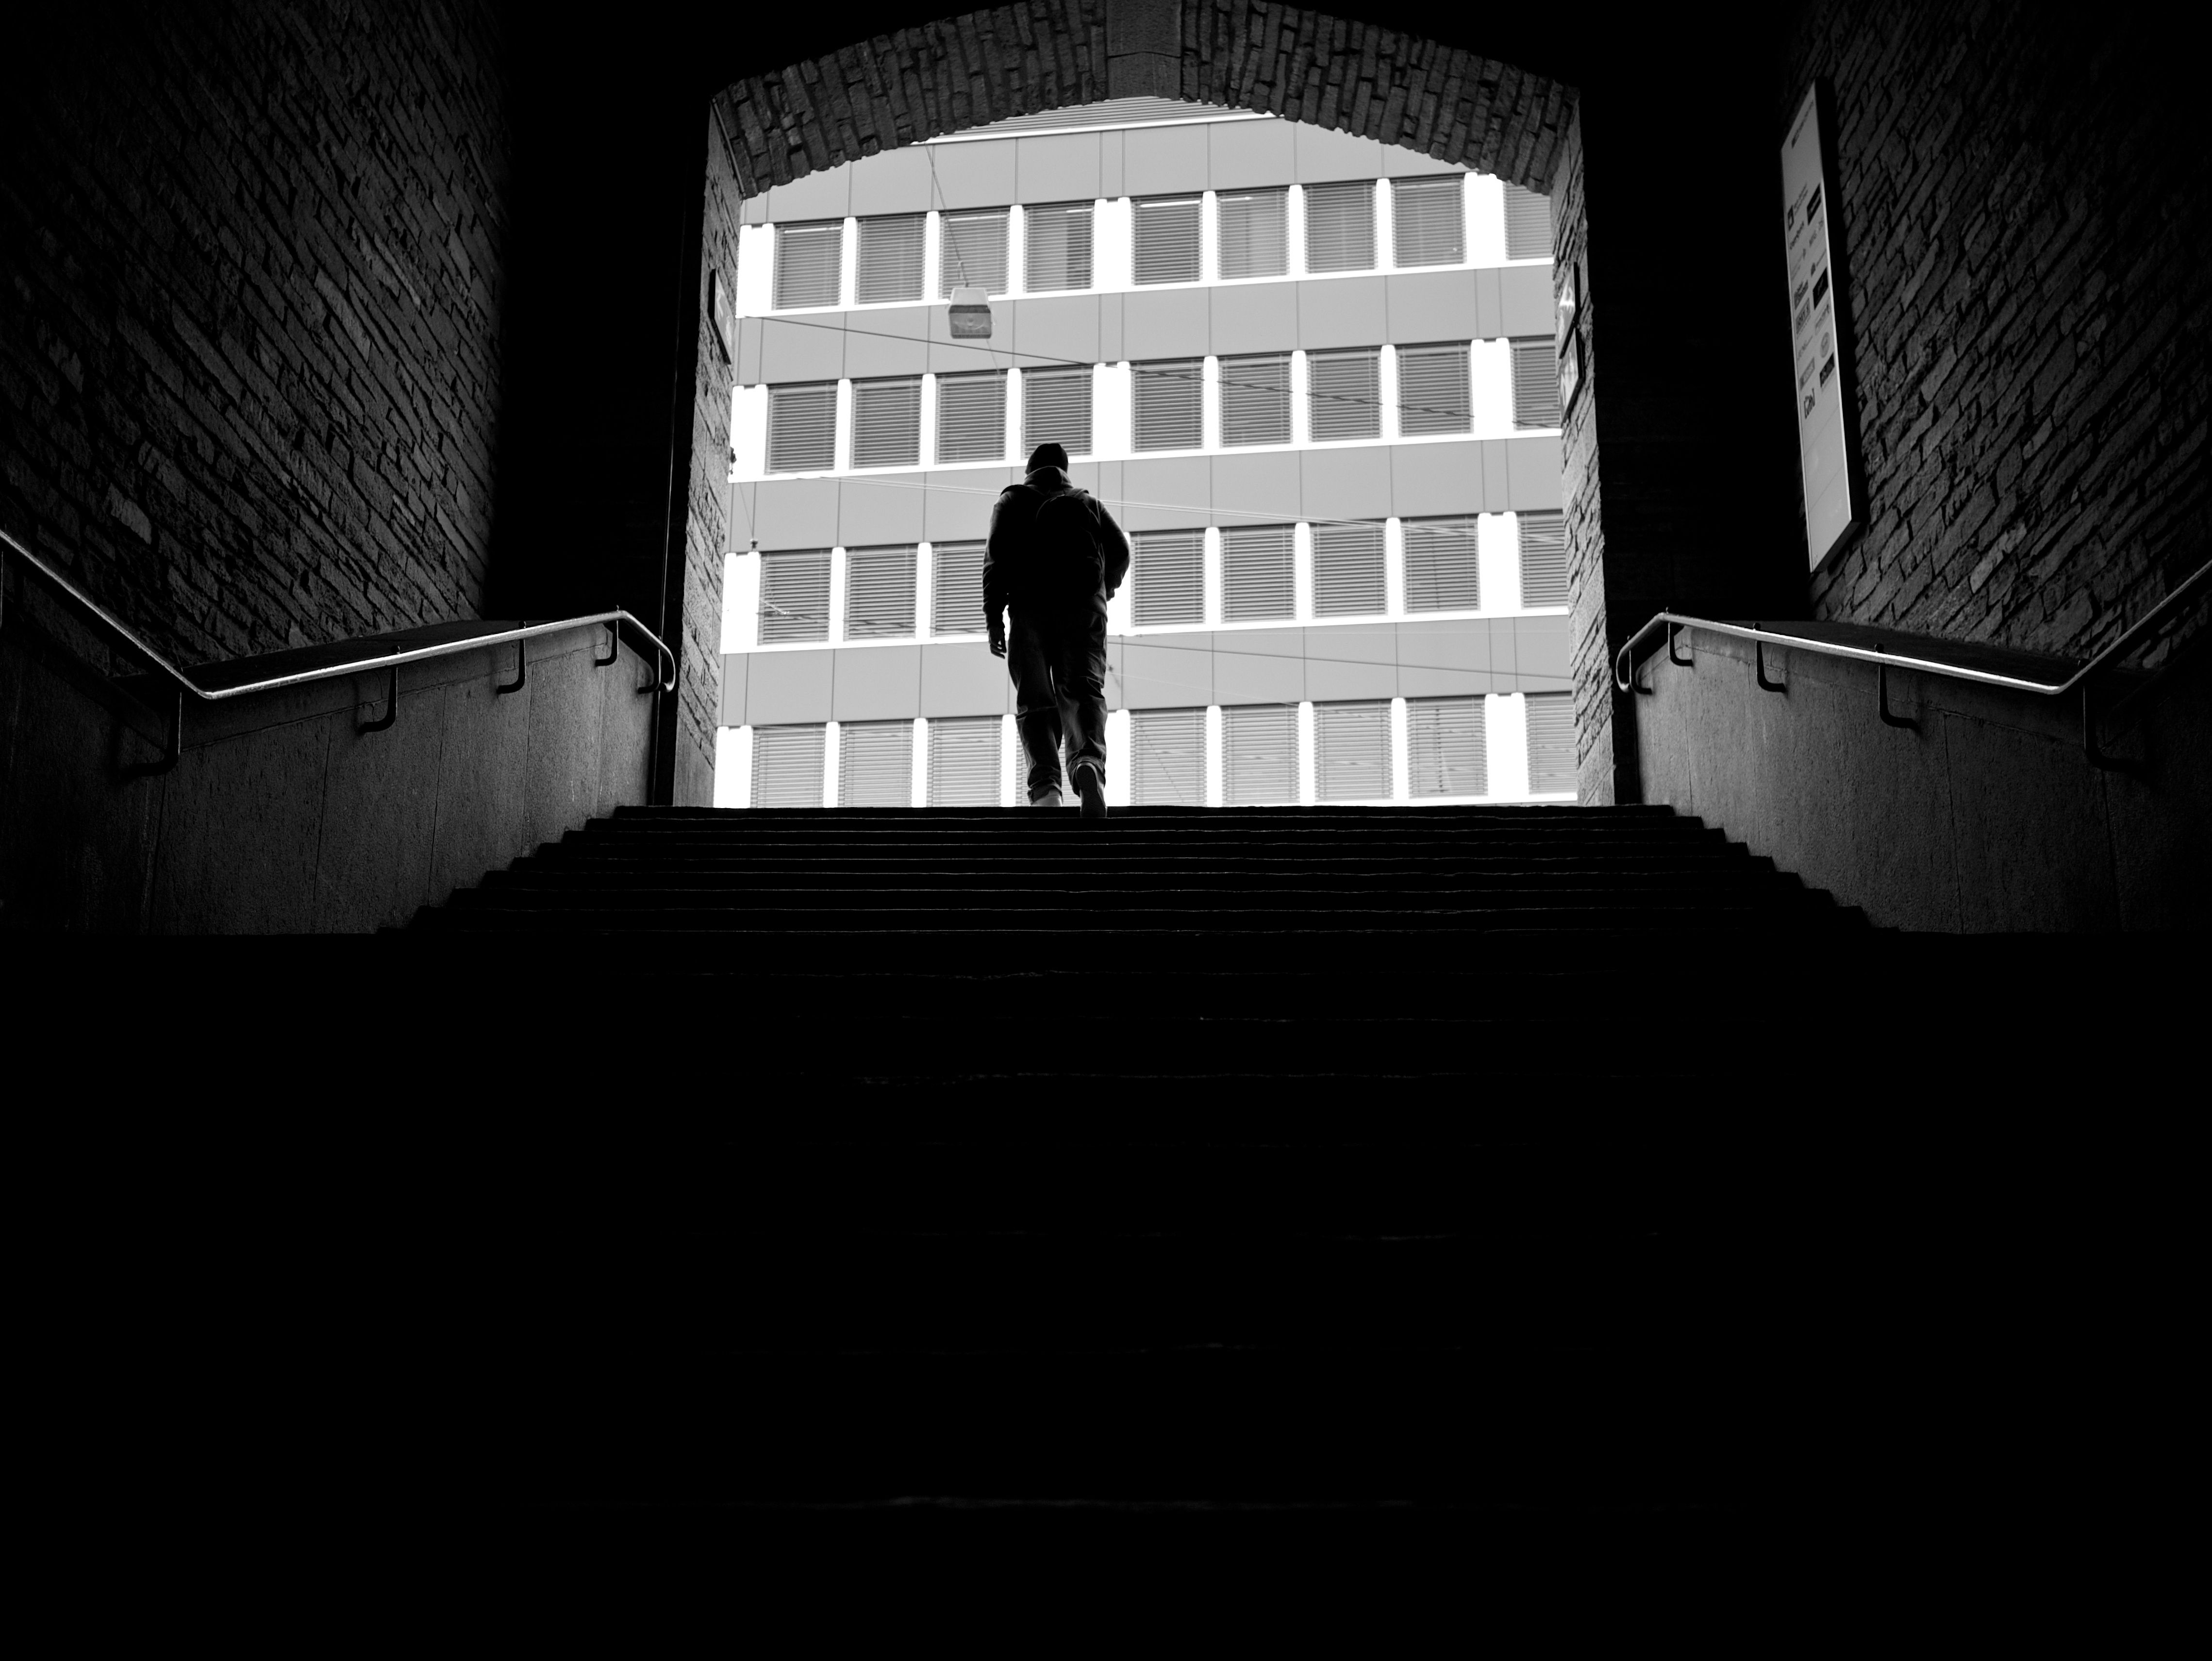
light, black and white, white, street, night, photography, ebook, shadow, training, darkness, black, monochrome, lighting, streetphotography, flickr, thomas, video, symmetry, olympus, omd, fuji, shape, leica, monochrom, leuthard, hcb, thomasleuthard, monochrome photography, film noir